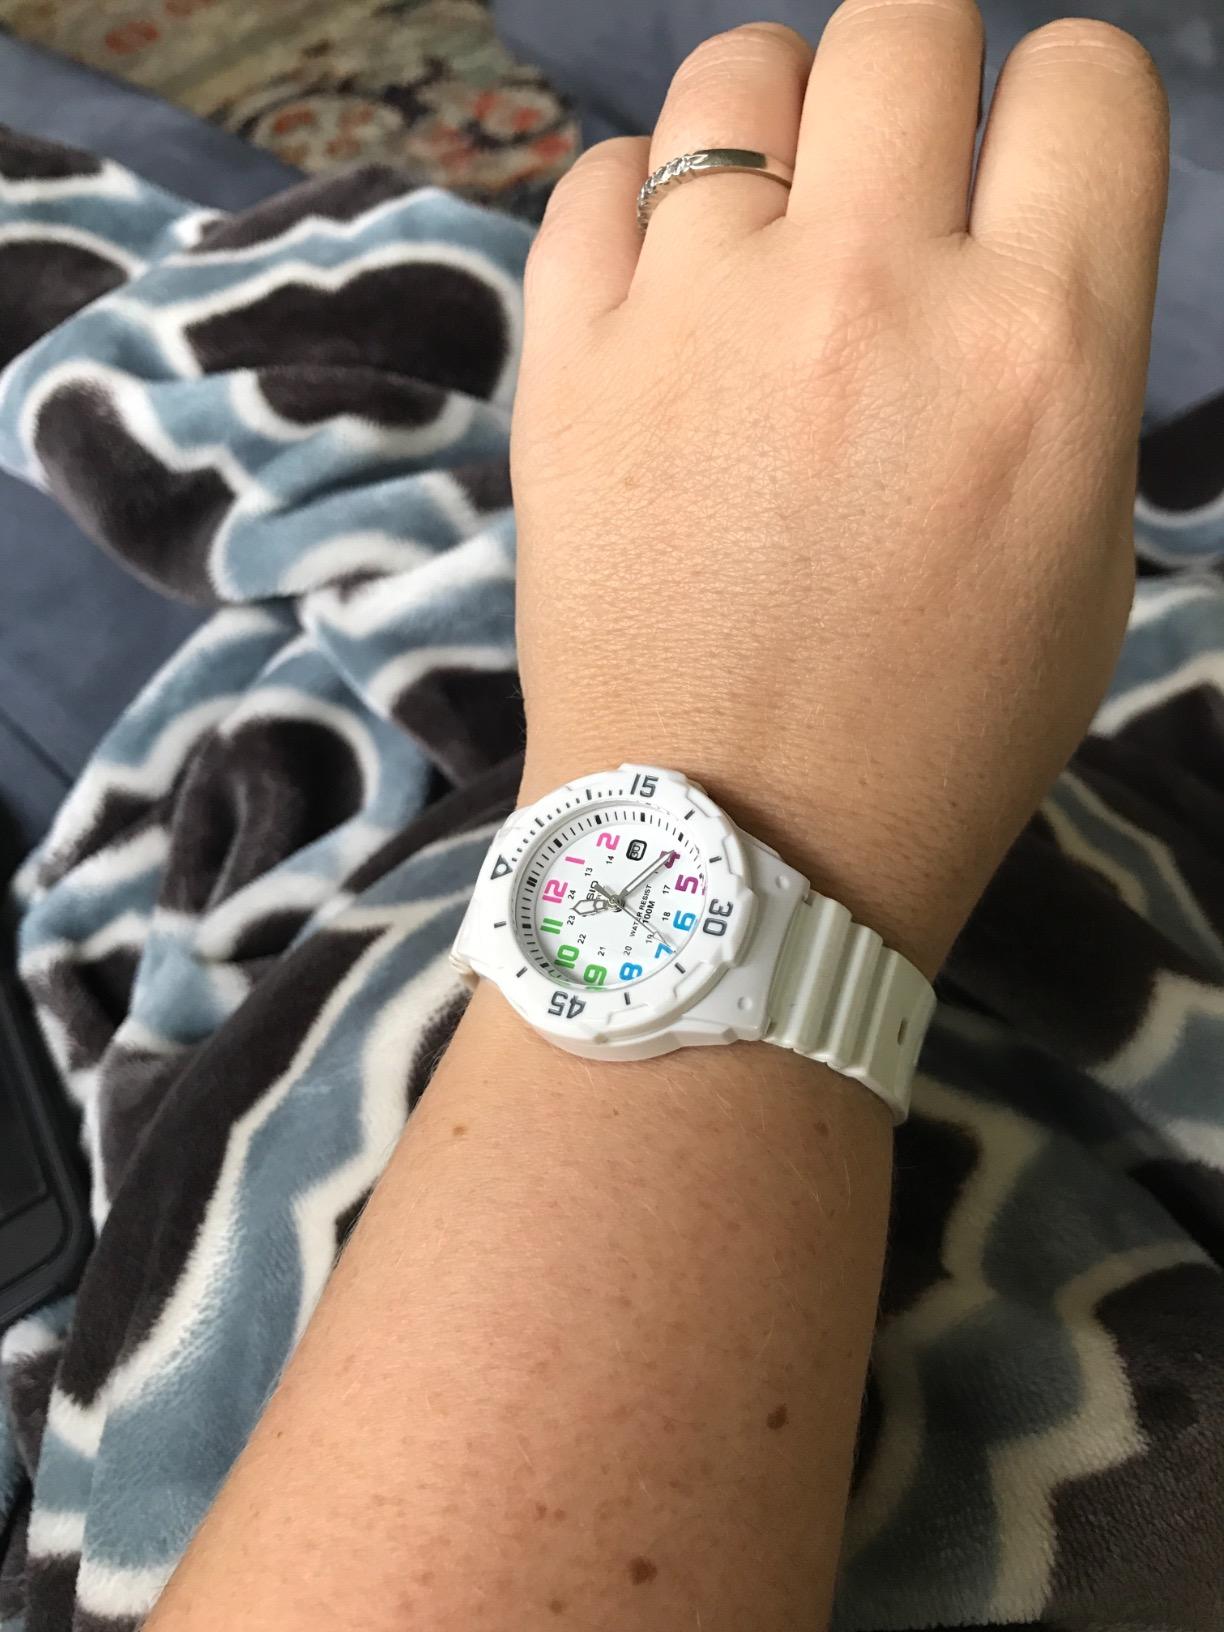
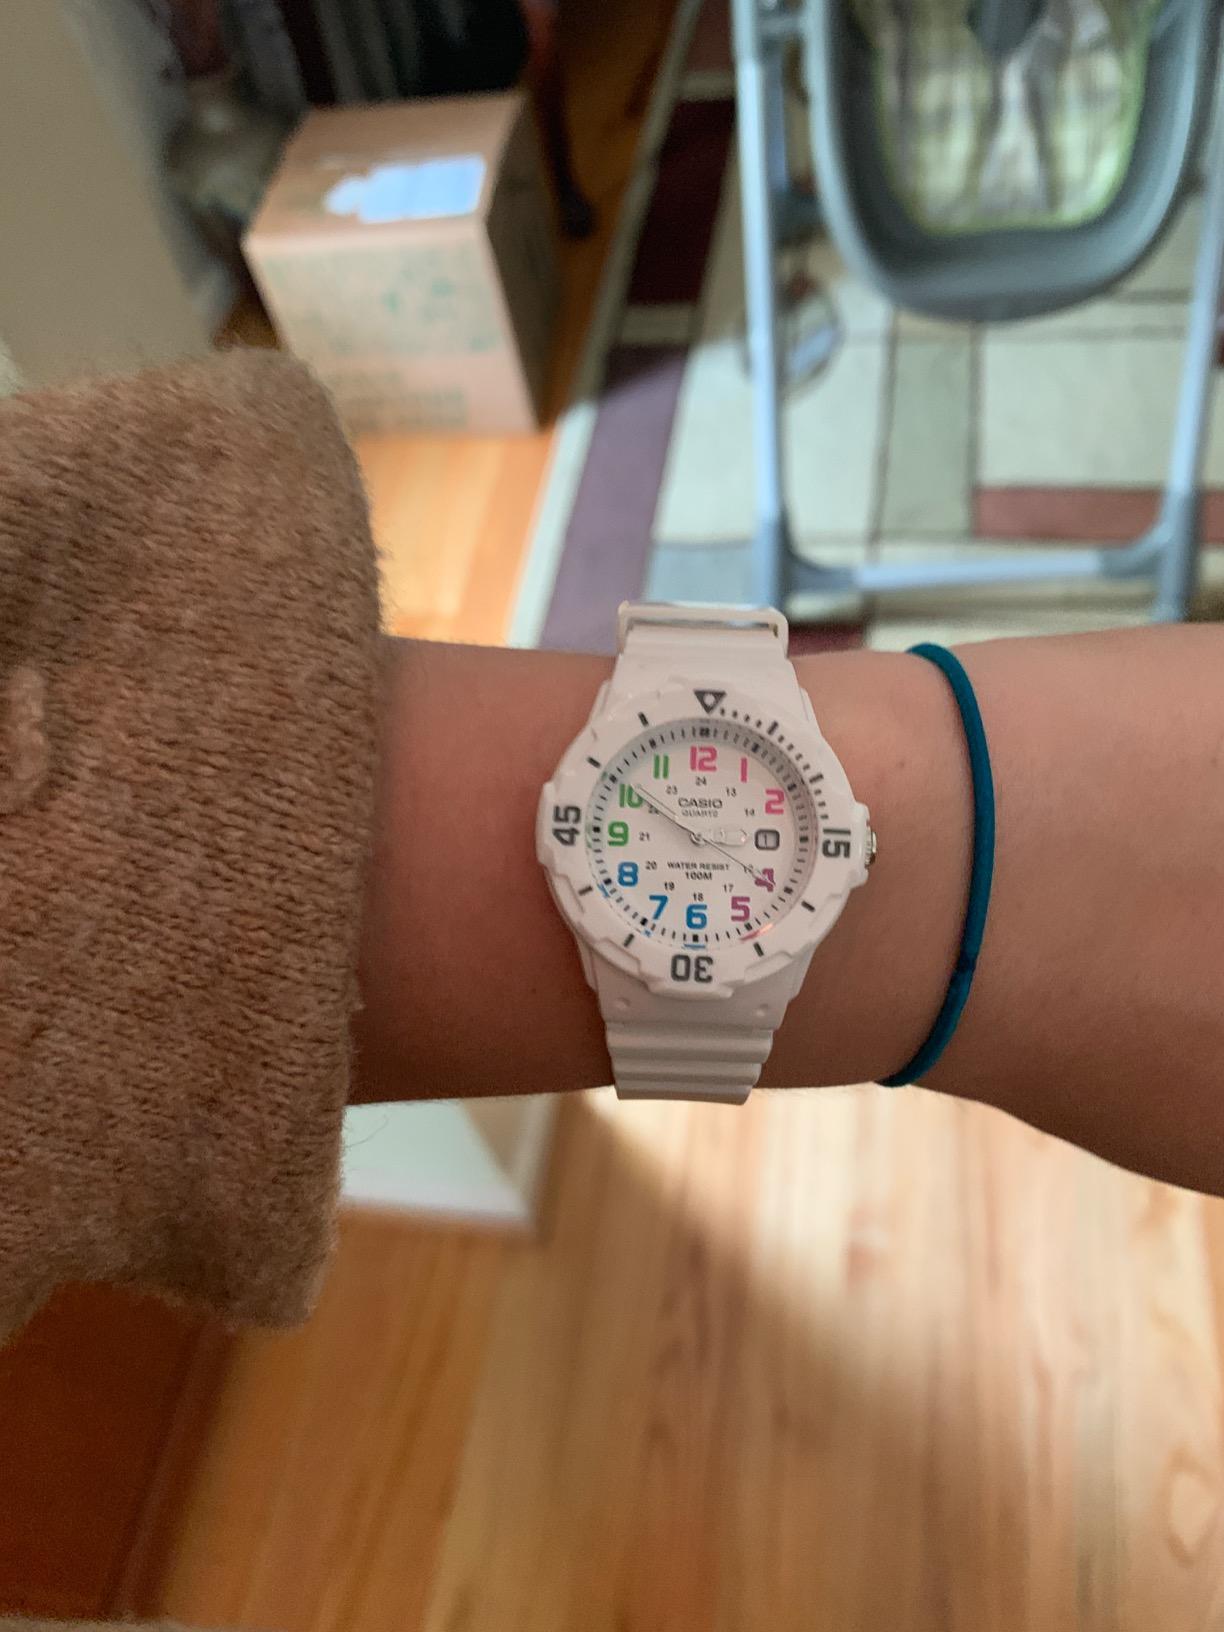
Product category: accessories_watch
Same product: yes